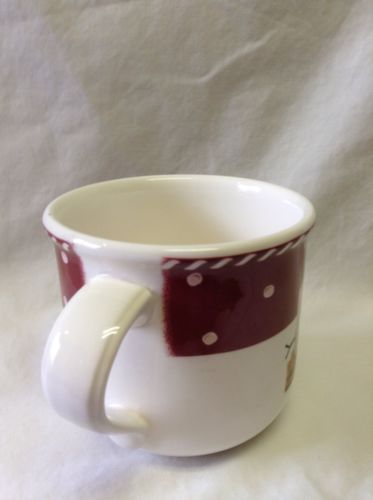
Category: mug